Grace Episcopal Church (Sheboygan, Wisconsin)

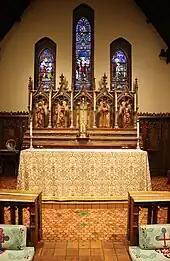
The main altar

The stained-glass windows within the church in the nave are the work of a local Milwaukee glass company. Each portrays a different part in the life of Christ. All have been installed since 1968.